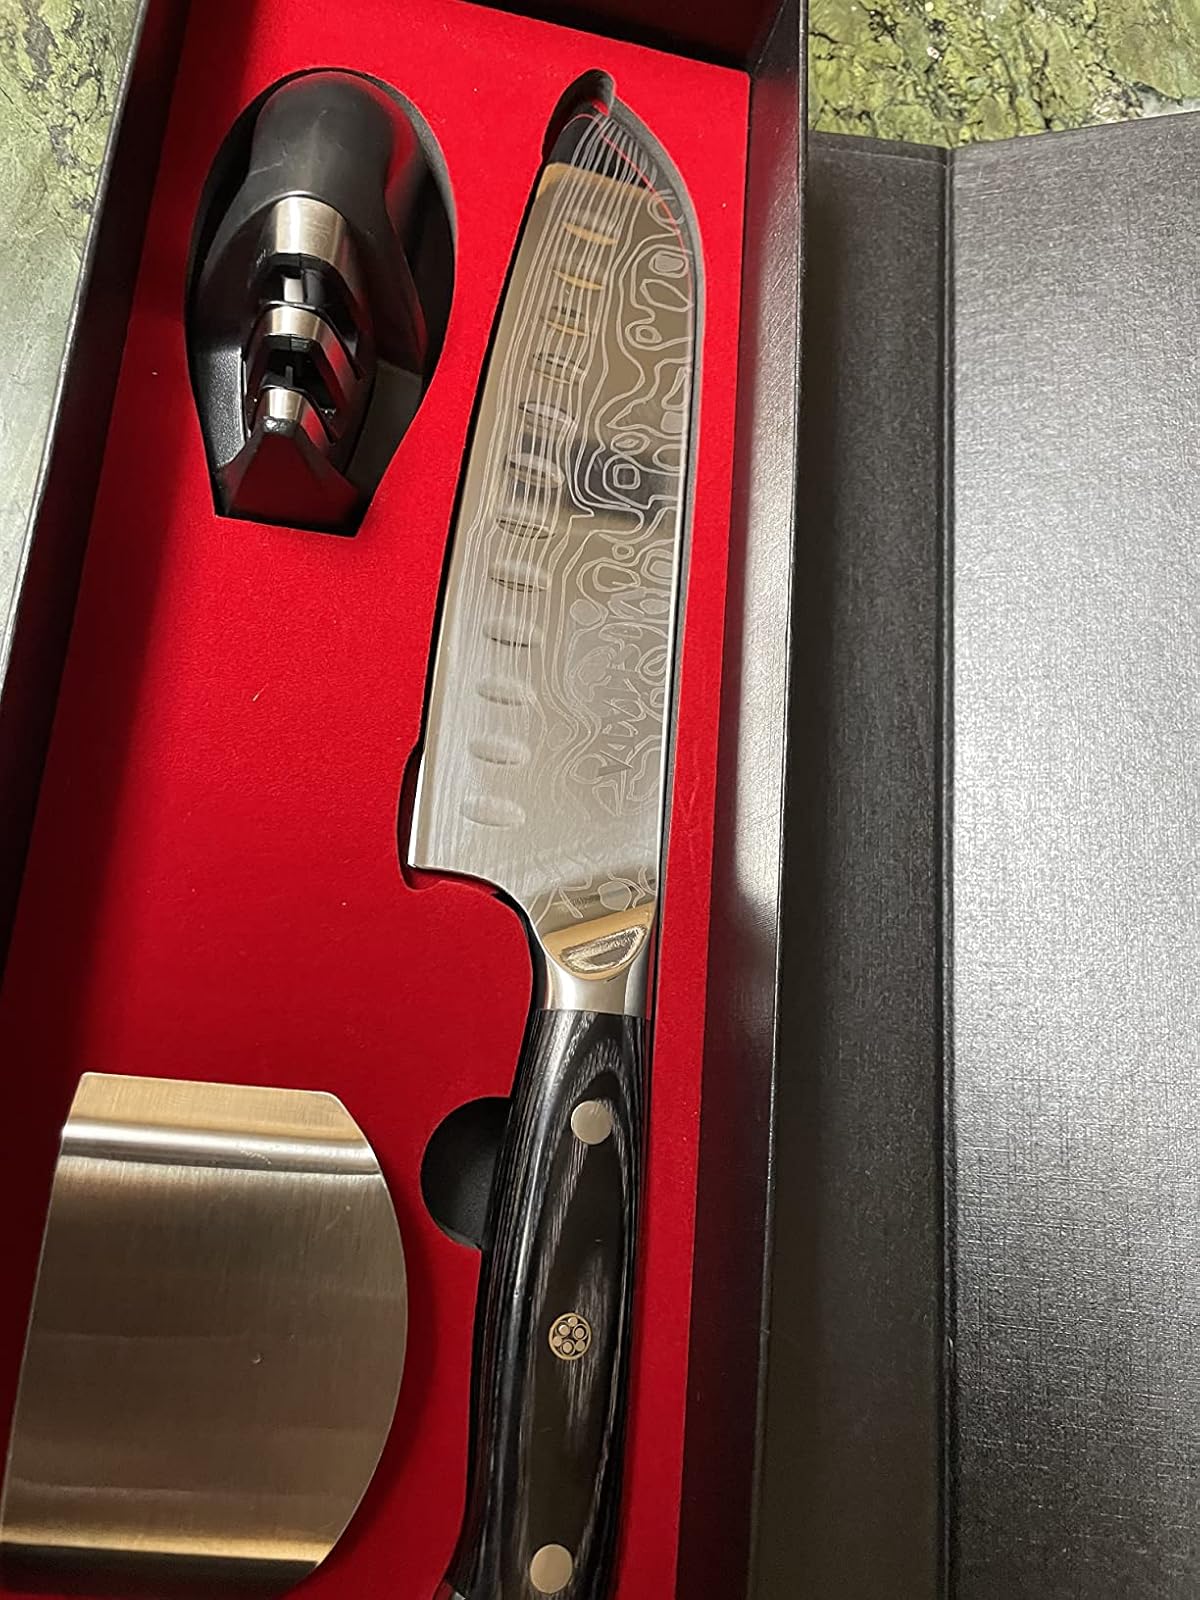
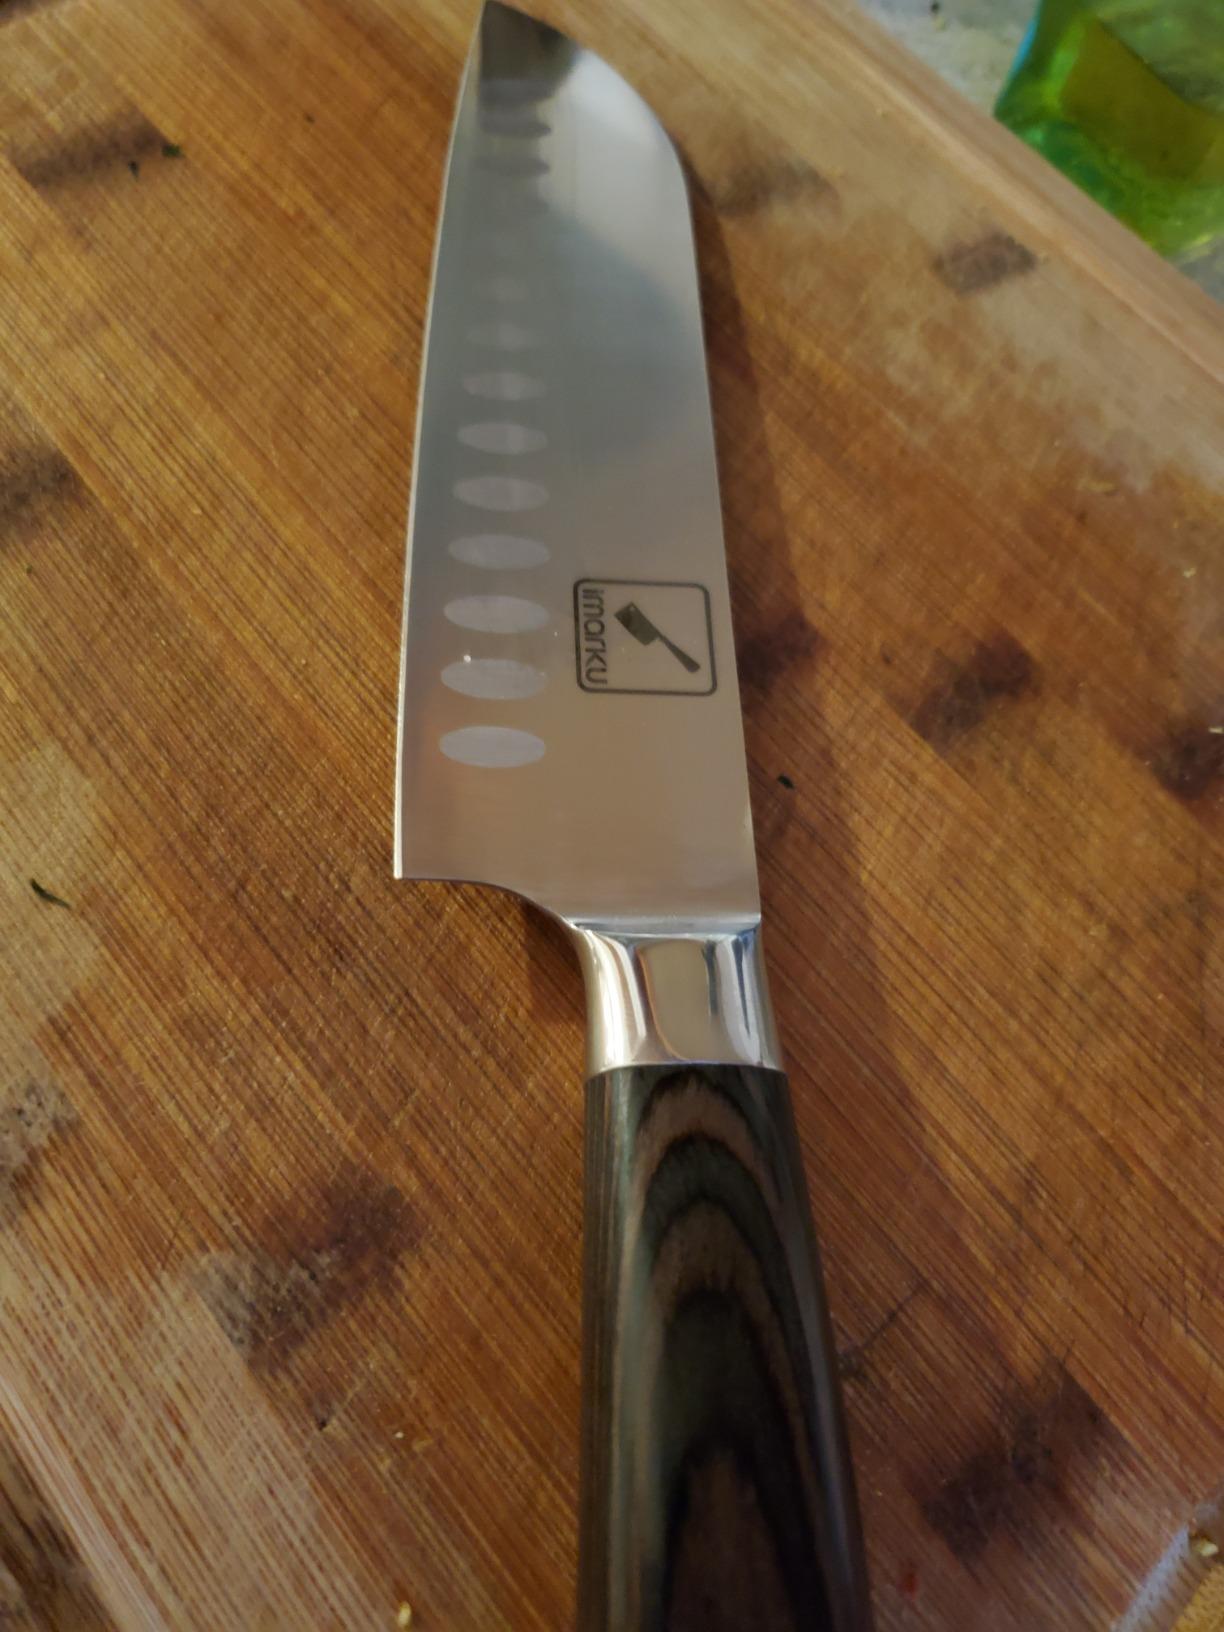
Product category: items_knife
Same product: no